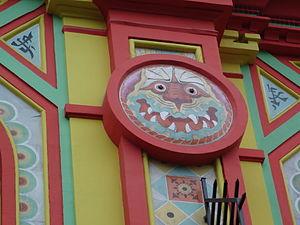
Le boulevard Voltaire, qui fait partie des grands axes créés à Paris par le baron Haussmann sous Napoléon III, est une voie du 11ᵉ arrondissement de Paris.